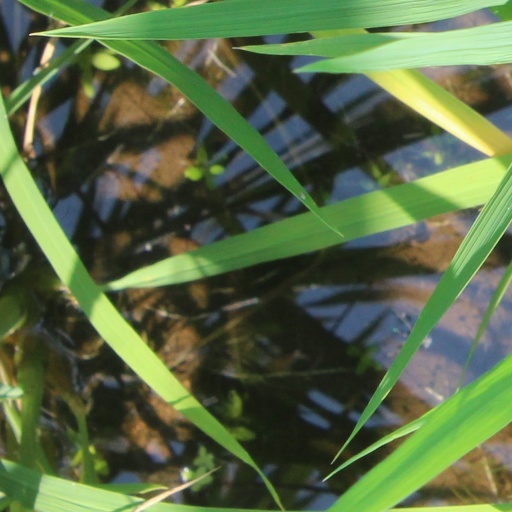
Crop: rice